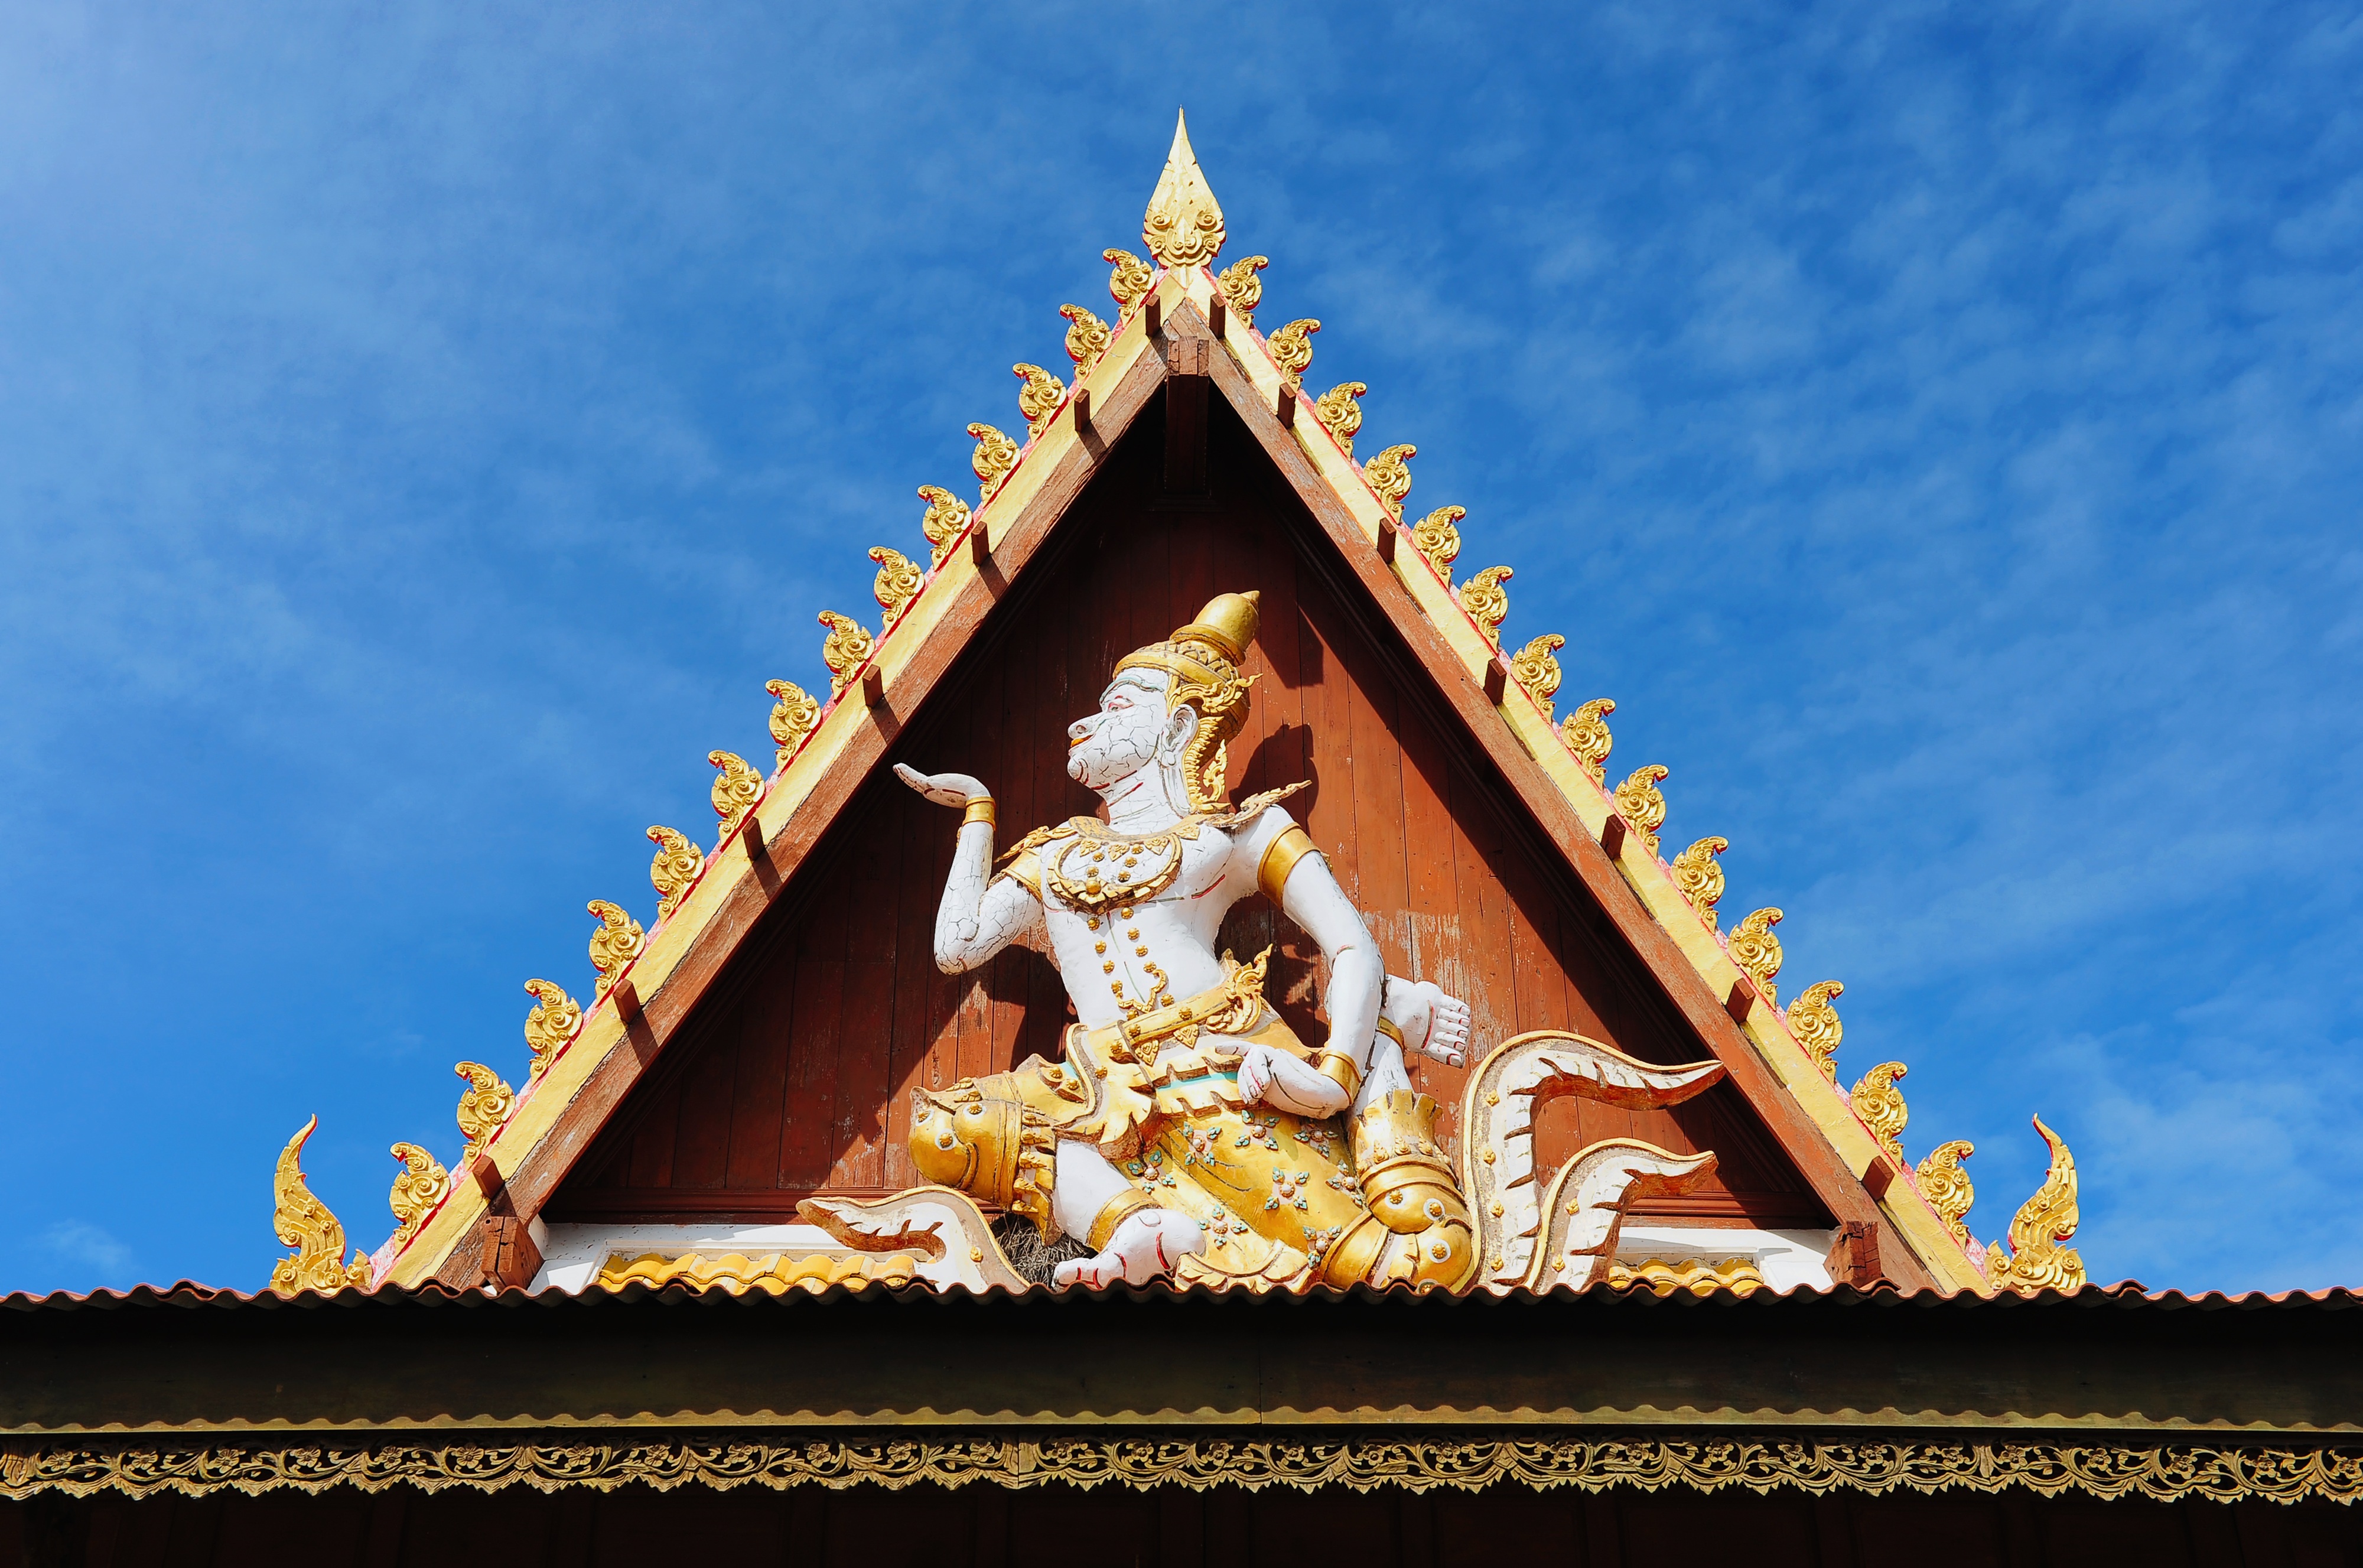
architecture, sky, building, monument, statue, tower, peace, religion, asia, landmark, place of worship, art, temple, azure, shrine, beautiful, carving, viewpoint, wat, decorate, east, sukhothai, thailand temple, hindu temple, the structure, the format, buddha buddhism buddhist, design of outer gables of the old gold, the snake side roof